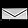
Label: Bag